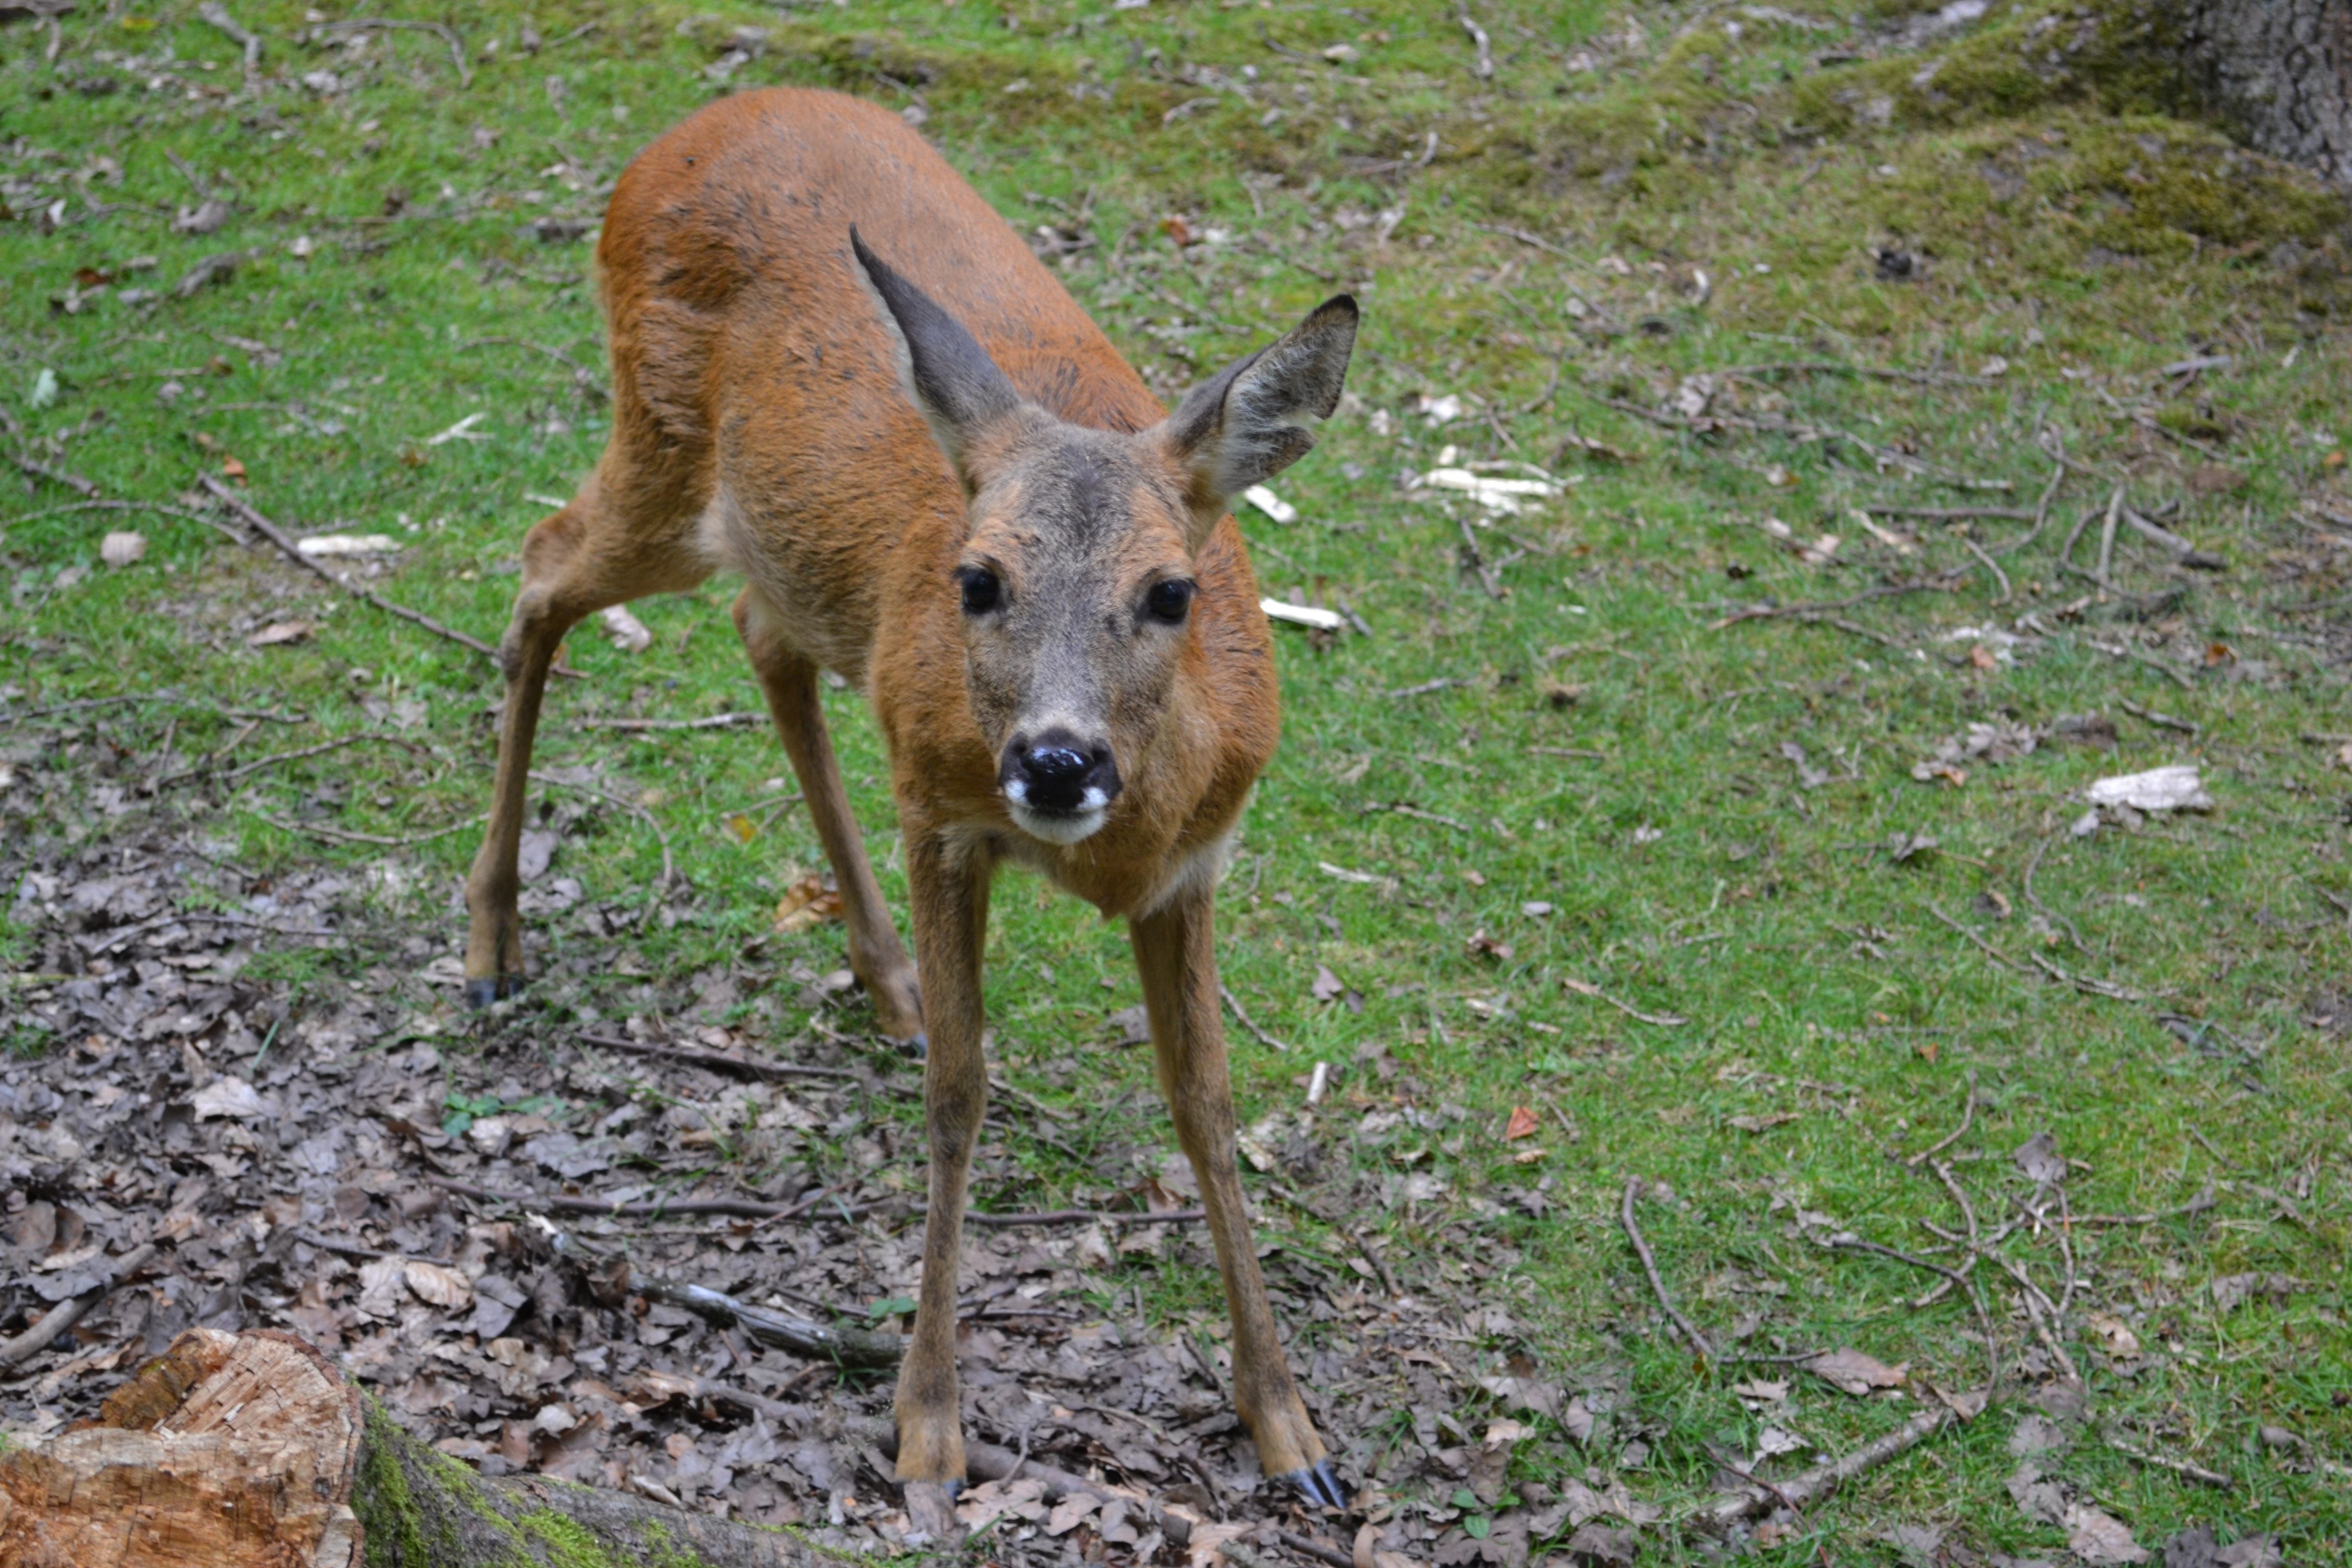
forest, wildlife, deer, zoo, young, mammal, fauna, wild animal, enclosure, vertebrate, roe deer, animal world, wildlife park, white tailed deer, dhole, musk deer